Docklands Light Railway rolling stock

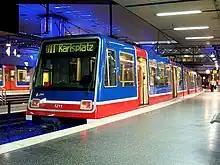
P86 stock with original DLR livery at Essen Hauptbahnhof, 2005

There were 84 seats in each car with most arranged in transverse bays of four to take advantage of the large windows. There were two wheelchair bays, and twelve longitudinal seats to provide a larger circulation area. An emergency operator's console for the Train Captain was provided, albeit locked when not in use. These cars were built for the initial above-ground system and, because of failing to comply with safety and fire regulations (for example, not having any front and rear evacuation doors), were not allowed to operate on the tunnelled extension to . Because of this, and because adaptation to a new signalling system was too costly, these cars were sold in 1991 to of Essen, Germany. Despite the sale, several cars remained in service on the DLR until July 1995, when they were finally withdrawn along with the P89 stock. In Germany, they were extensively rebuilt and put into service on the Essen Stadtbahn between 1994 and 1998. Originally, they retained DLR colours and were limited to route U11, but after a further modification programme started in 2005 trains are appearing in a yellow livery and are used on all routes.